TORU

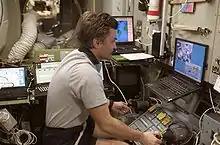
Cosmonaut Aleksandr Kaleri practices docking with the TORU system in the "Zvezda" module on the International Space Station in preparation for the docking of the Progress 13

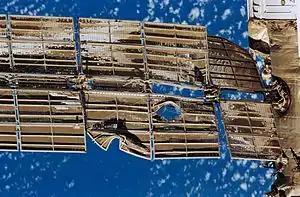
Spektr module solar array after the collision from the TORU test

TORU (Tele-robotically Operated Rendezvous Unit) is a manual docking system for uncrewed Russian Progress and Soyuz spacecraft that serves as a backup to the automatic Kurs system. It was used on the former "Mir" space station and is currently in use on the International Space Station. The TORU system became known to the public in 1997 when it was used during the manual approach of Progress M-34 to "Mir" that ended with a dangerous collision that punctured the "Spektr" module causing a slow leak that left it permanently uninhabitable. It was an approach of a previously used Progress spacecraft with the purpose of research work on further improvement of TORU.